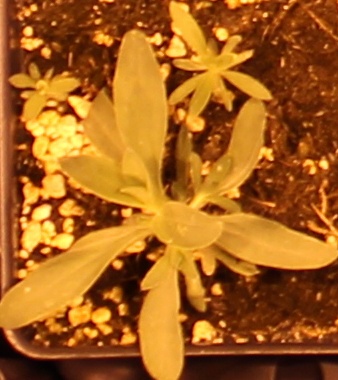
Label: Kochia